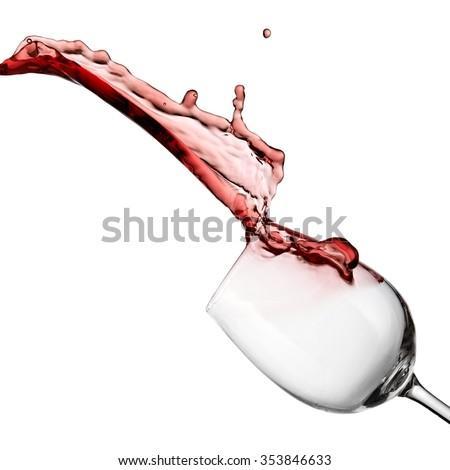
red wine up from a glass